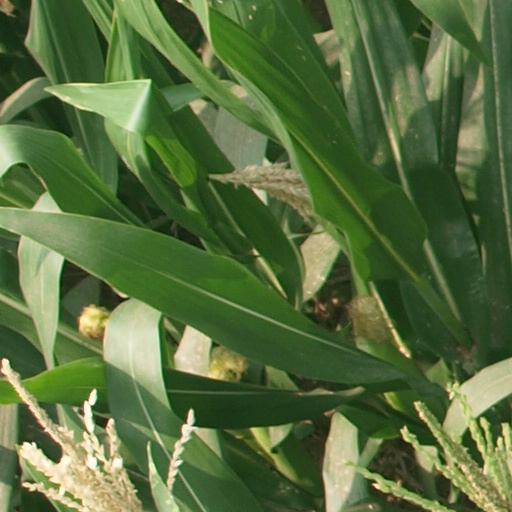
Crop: maize; corn